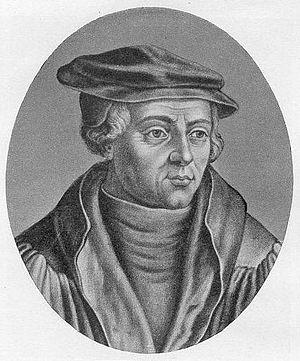
Beatus Rhenanus, de son vrai nom Beat Bild, né le 22 août 1485 à Sélestat, et mort le 20 juillet 1547 à Strasbourg, est un éditeur, écrivain et avocat humaniste. Il donna sa bibliothèque à la Bibliothèque humaniste de Sélestat.
Sélestat est une commune française, dans le département du Bas-Rhin, en Alsace.